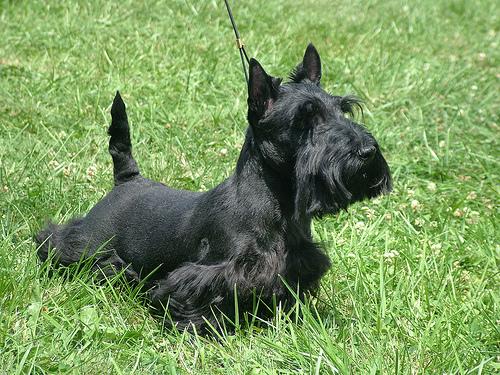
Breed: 206-n000037-Scotch_terrier